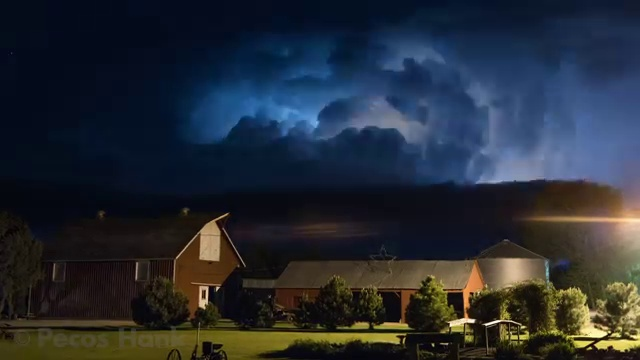
Fire: no
Smoke: no